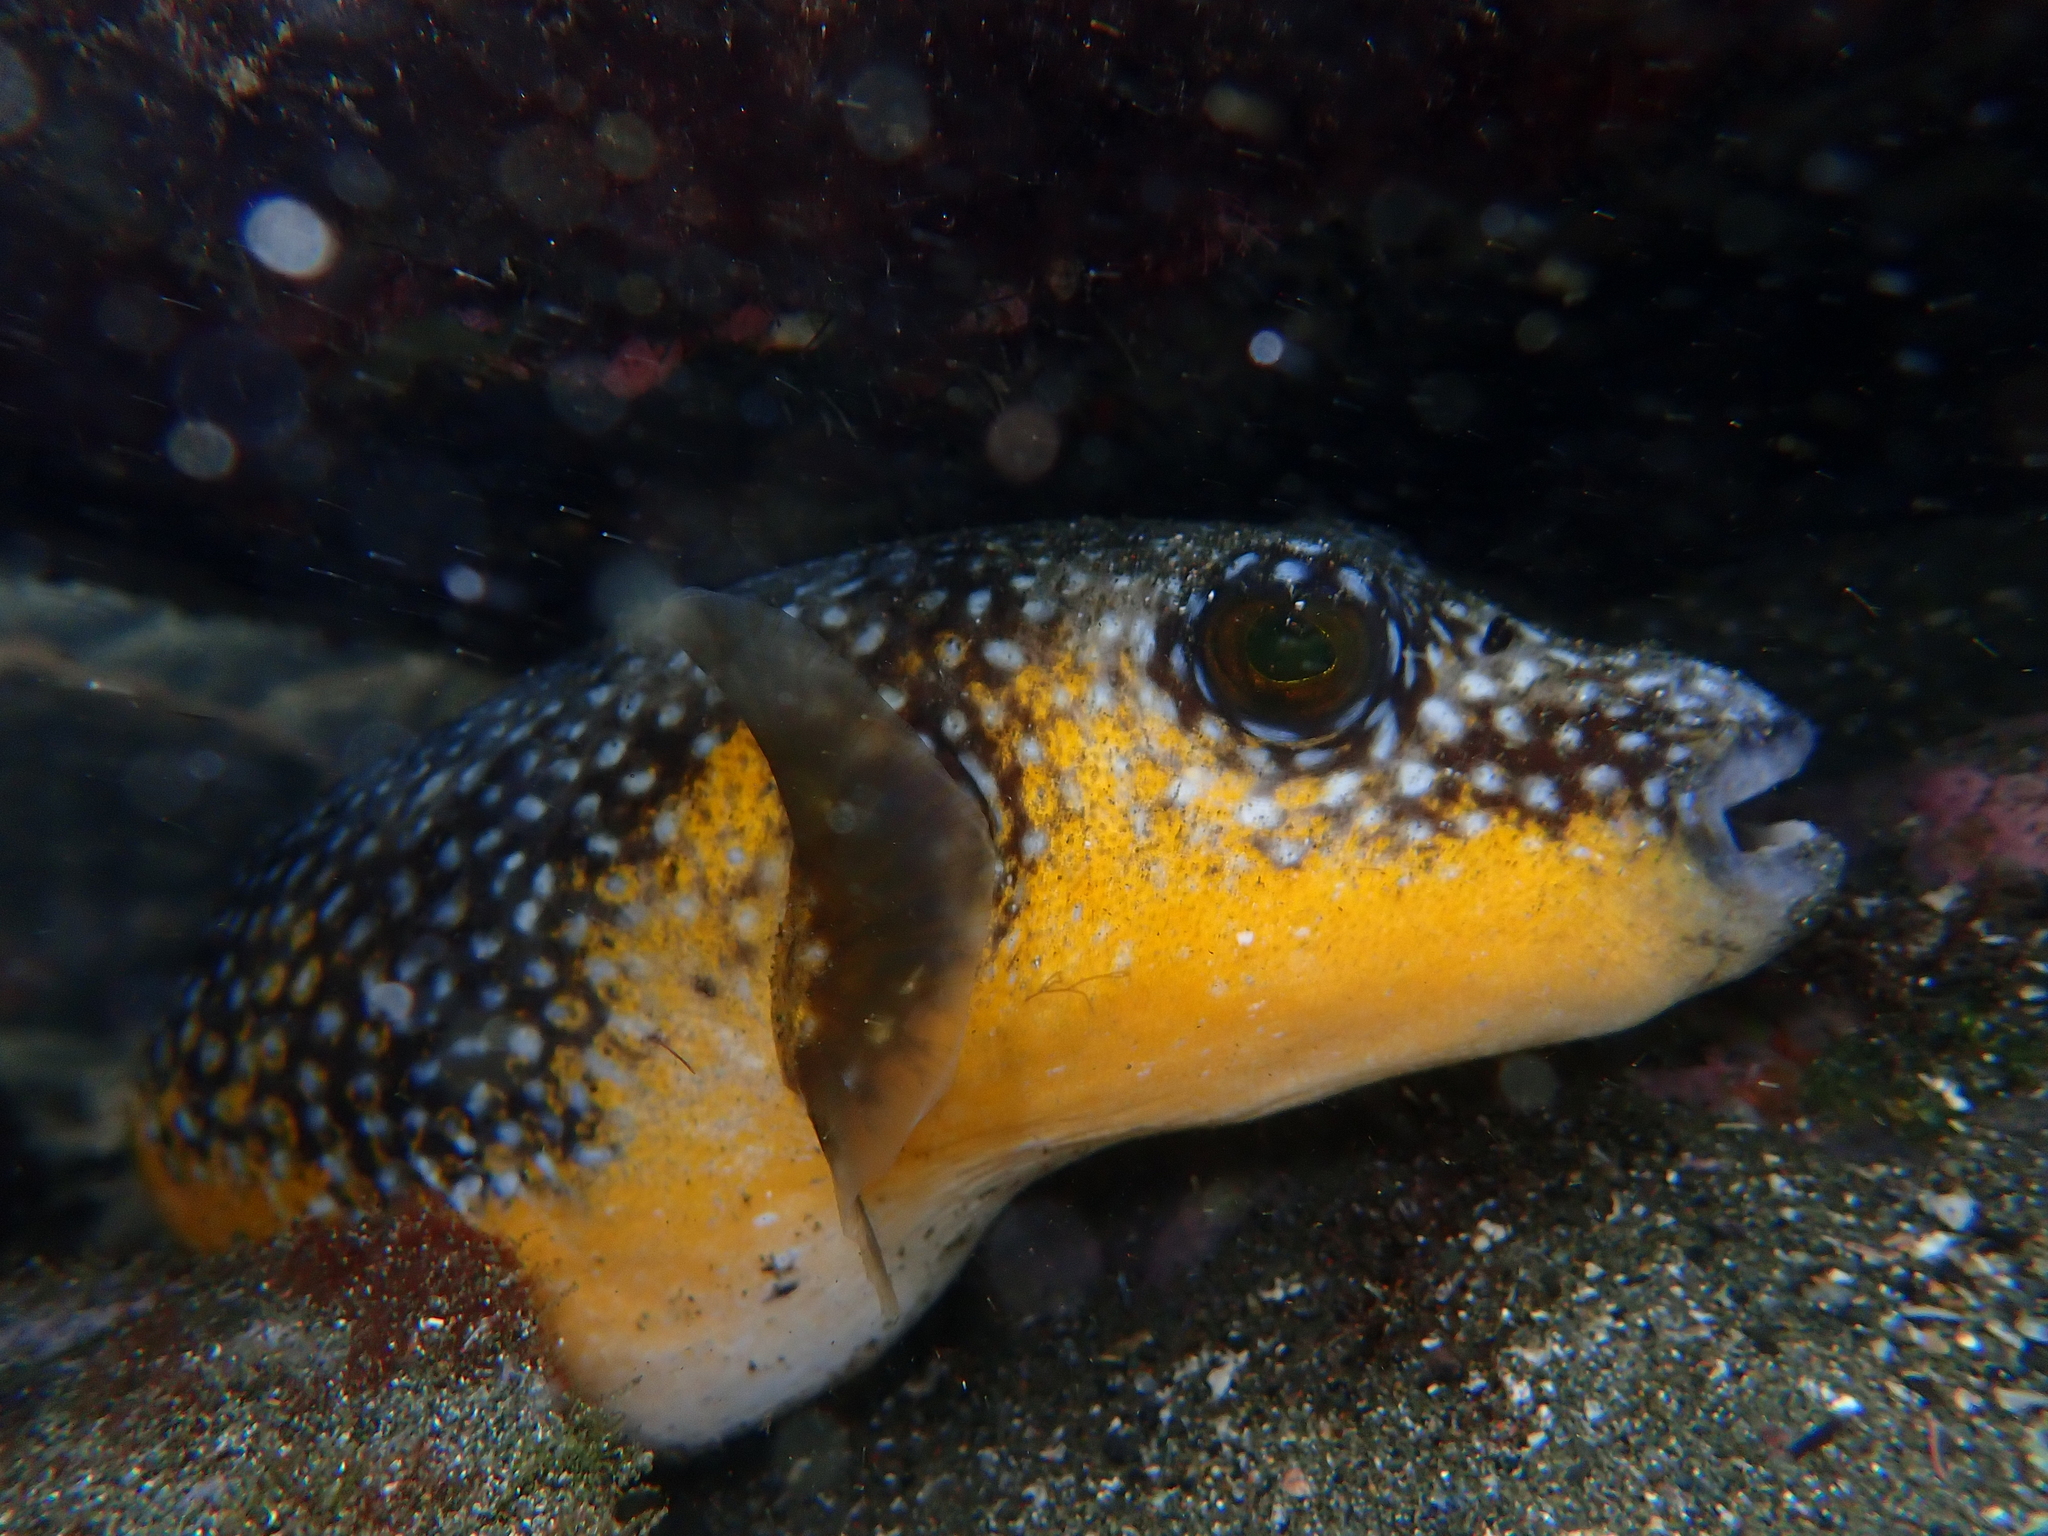
Arothron meleagris (Guineafowl Puffer)